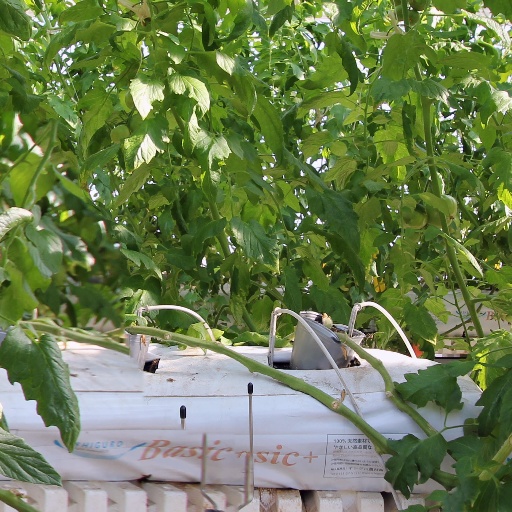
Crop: tomato